Summer Days (Georgia O'Keeffe)

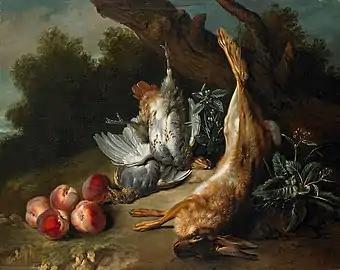
Jean-Baptiste Oudry, "Still Life with Dead Game and Peaches in a Landscape", Oil on canvas, 1727 (Birmingham Museum of Art)

"Summer Days", which O'Keeffe completed in 1936, is divided into what art historian Sarah Whitaker Peters describes as "two uneven spaces". The top three-fourths of the painting consist of a large and naturalistic rendition of a large buck deer skull with its antlers extending toward the top edge of the canvas. Six wildflowers painted in red and yellow are seen floating against "an indeterminate mist" and a "metaphysical space". The bottom fourth of the composition is occupied by a mountainous landscape. According to Peters, the red hills shown in the composition are evocative of Mesozoic rock formations similar to the landscape environment of the Ghost Ranch. Peters further suggests that the depicted flowers include a "Castilleja" (known as "Indian paintbrush"), two asters, and a "Helianthella quinquenervis" (known as "little sunflower").